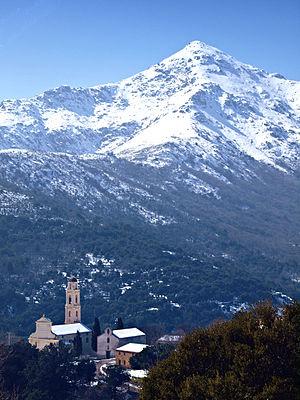
Olmi-Cappella est une commune française située dans la circonscription départementale de la Haute-Corse et le territoire de la collectivité de Corse. Elle appartient à l'ancienne piève de Giussani.
Giussani est une ancienne piève de Corse. Située dans le nord de l'île, elle relevait de la province de Balagne sur le plan civil et du diocèse de Mariana sur le plan religieux.
Le San Parteo est un sommet montagneux situé en Corse. Il s'élève à 1 680 mètres d'altitude, entre la vallée de la Mélaja affluent de la rivière Tartagine et la vallée du Fiumi di Regino. Il domine Feliceto sur son versant nord-ouest et Pioggiola sur son versant nord-est.